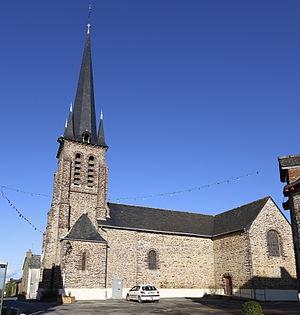
L'église Sacré-Coeur-de-Jésus du Petit-Fougeray. Brezhoneg: Iliz Felgerieg-Vihan.
Le Petit-Fougeray est une commune française située dans le département d'Ille-et-Vilaine en Région Bretagne.